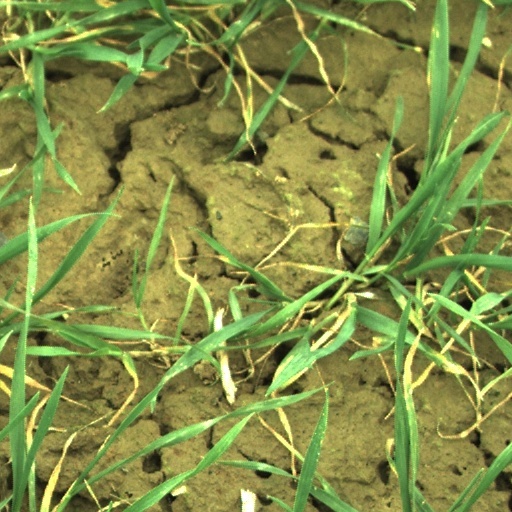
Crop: wheat